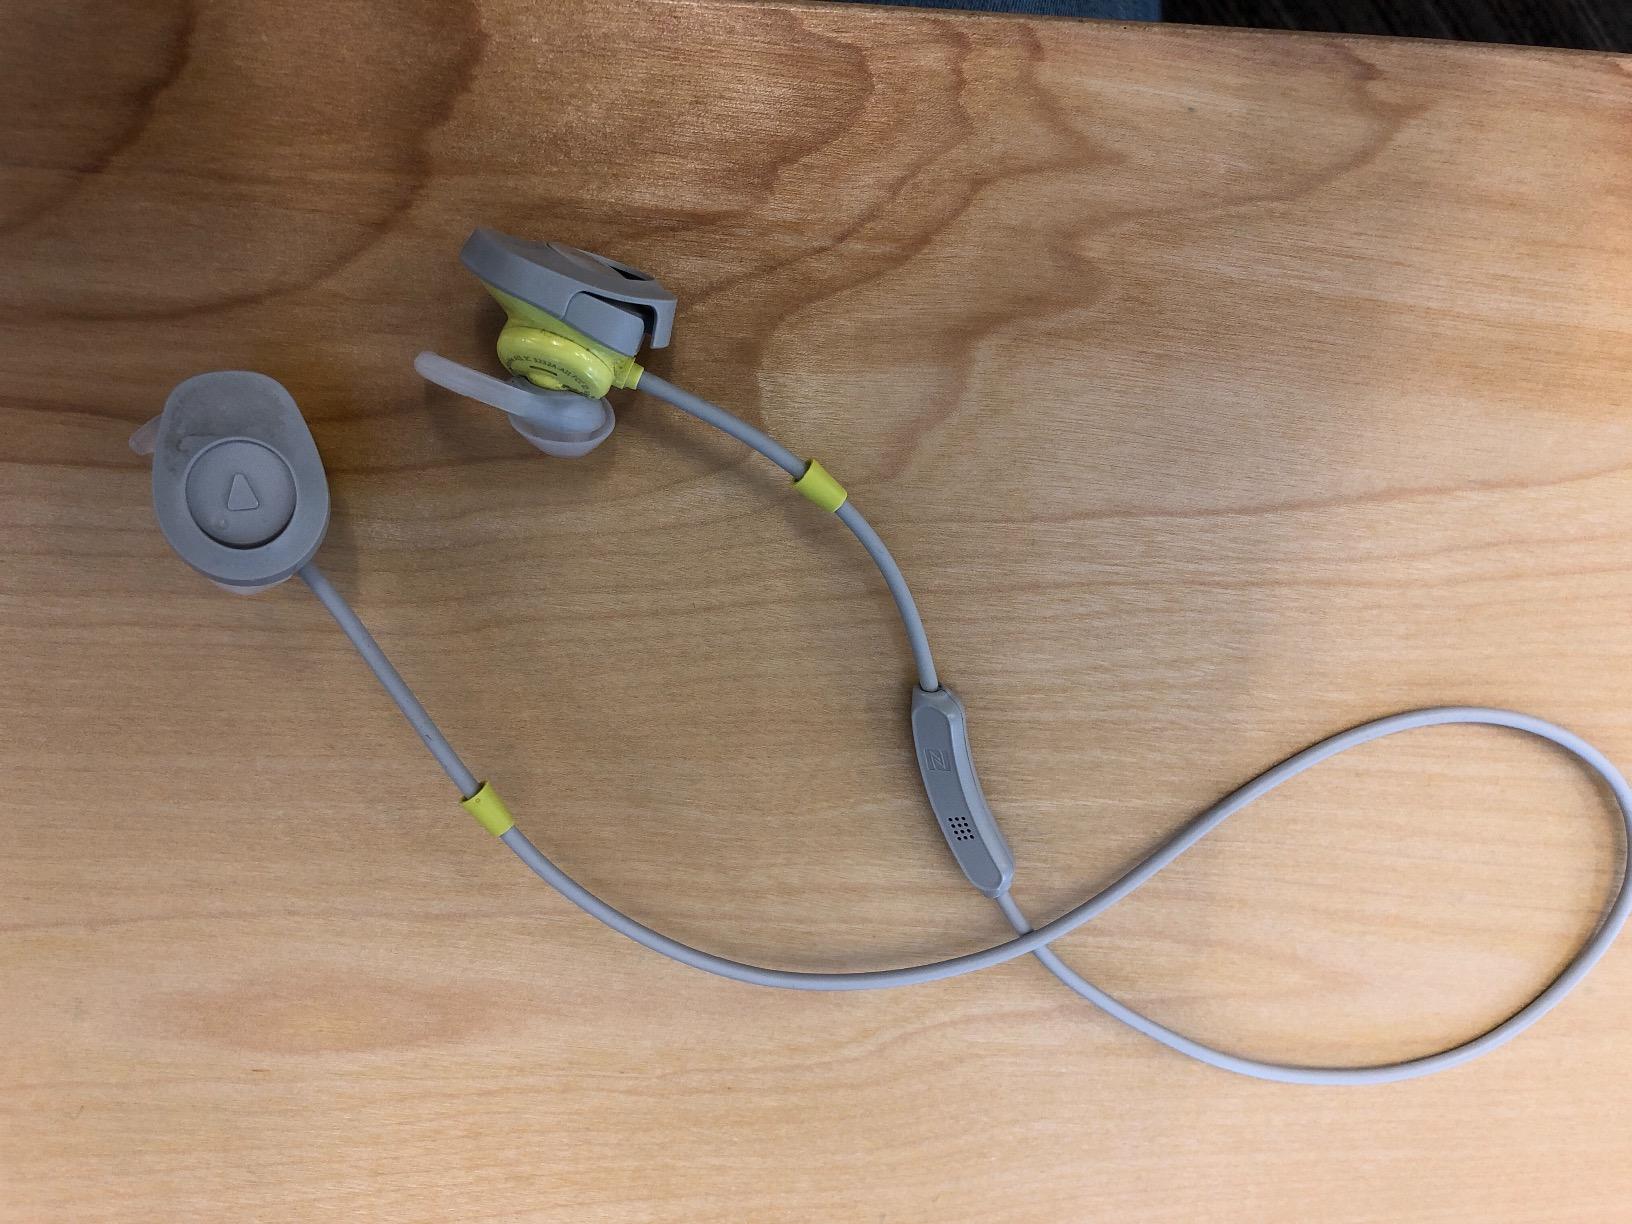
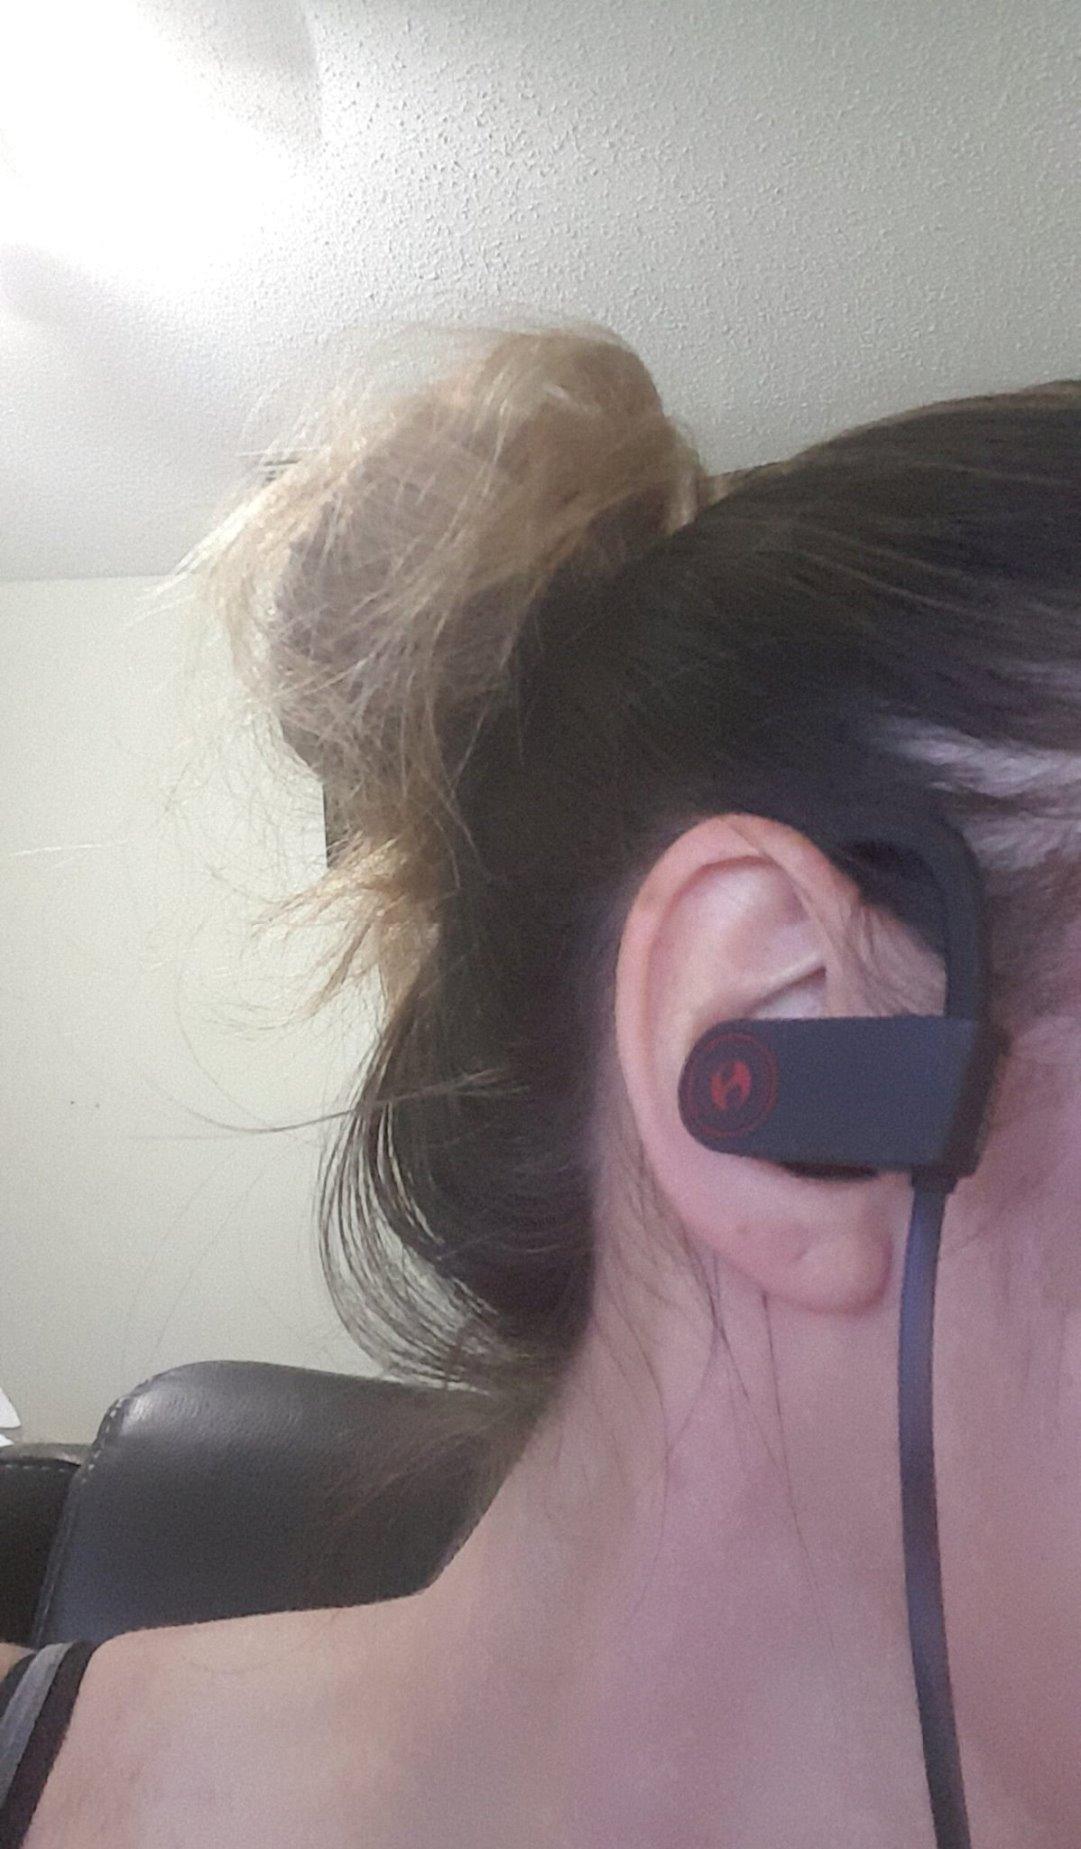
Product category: headphones
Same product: no